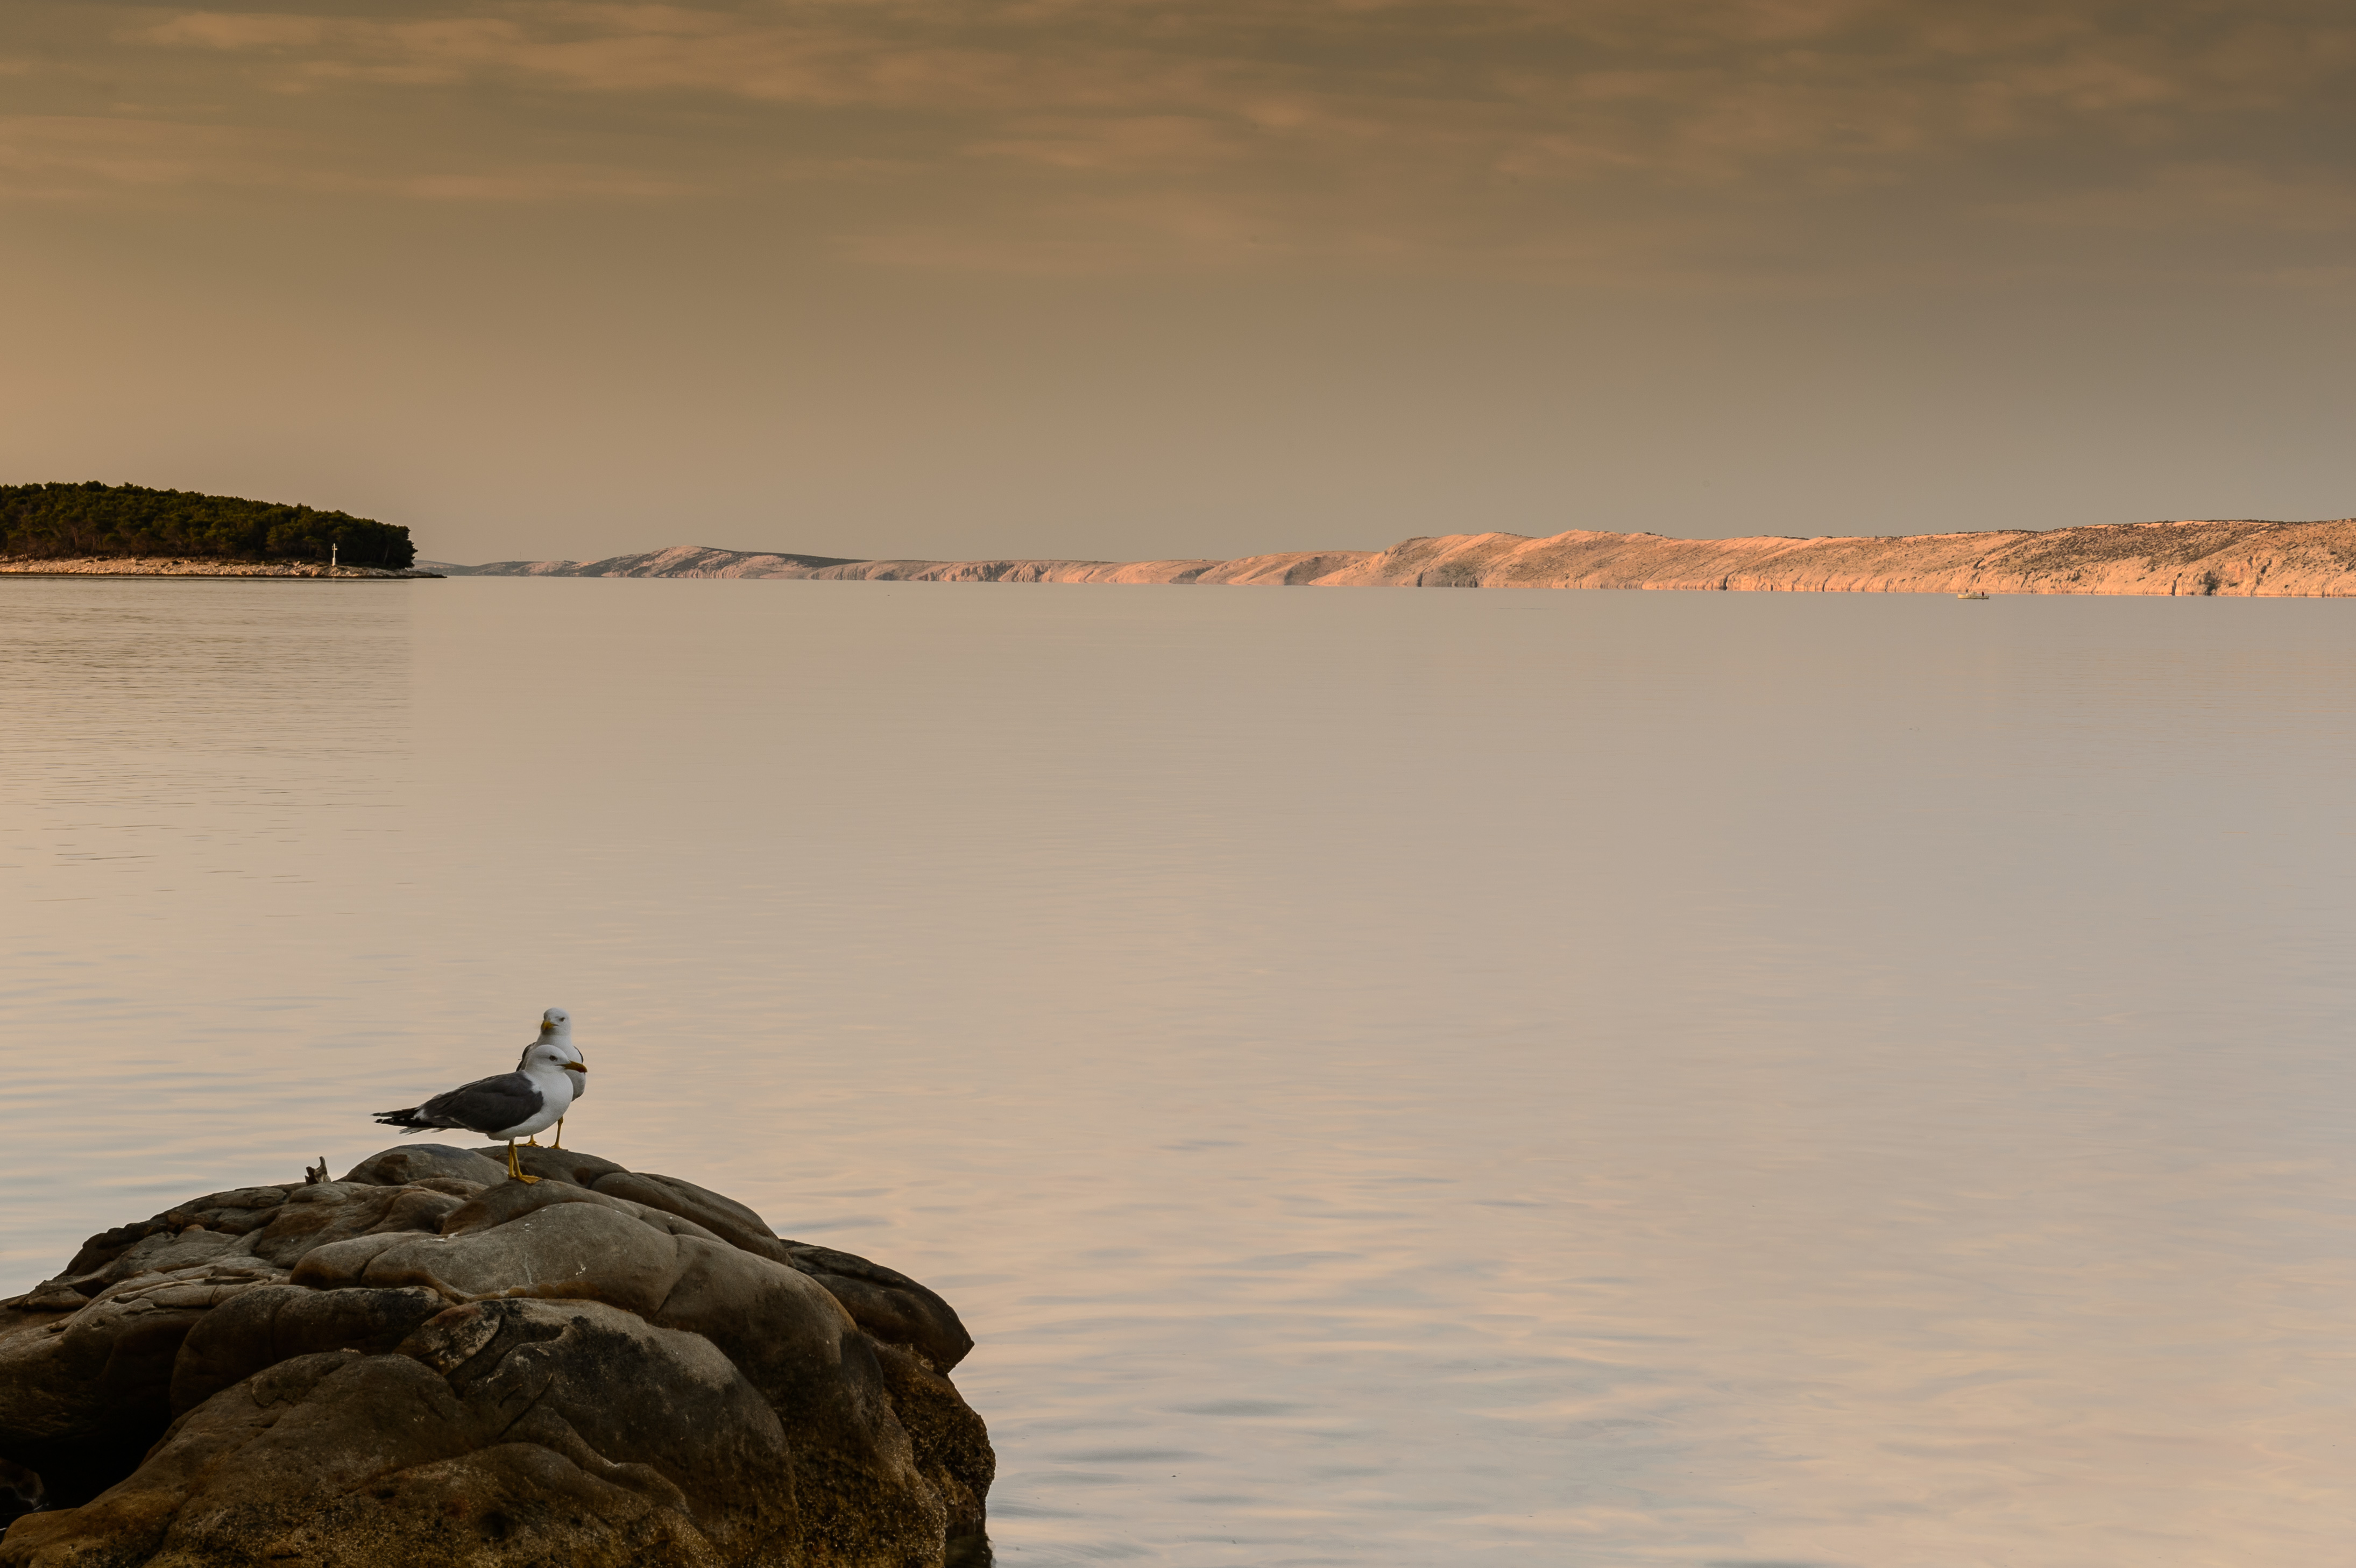
sea, coast, water, rock, ocean, winter, bird, cloud, sunrise, sunset, morning, shore, wave, lake, dawn, seagull, dusk, evening, reflection, nikon, croatia, nikond4, d4, hvratska, croazia, rab, gabbiano, atmospheric phenomenon